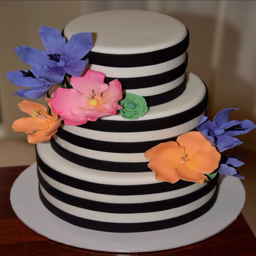
black and white stripes with mixed flowers for a 21st